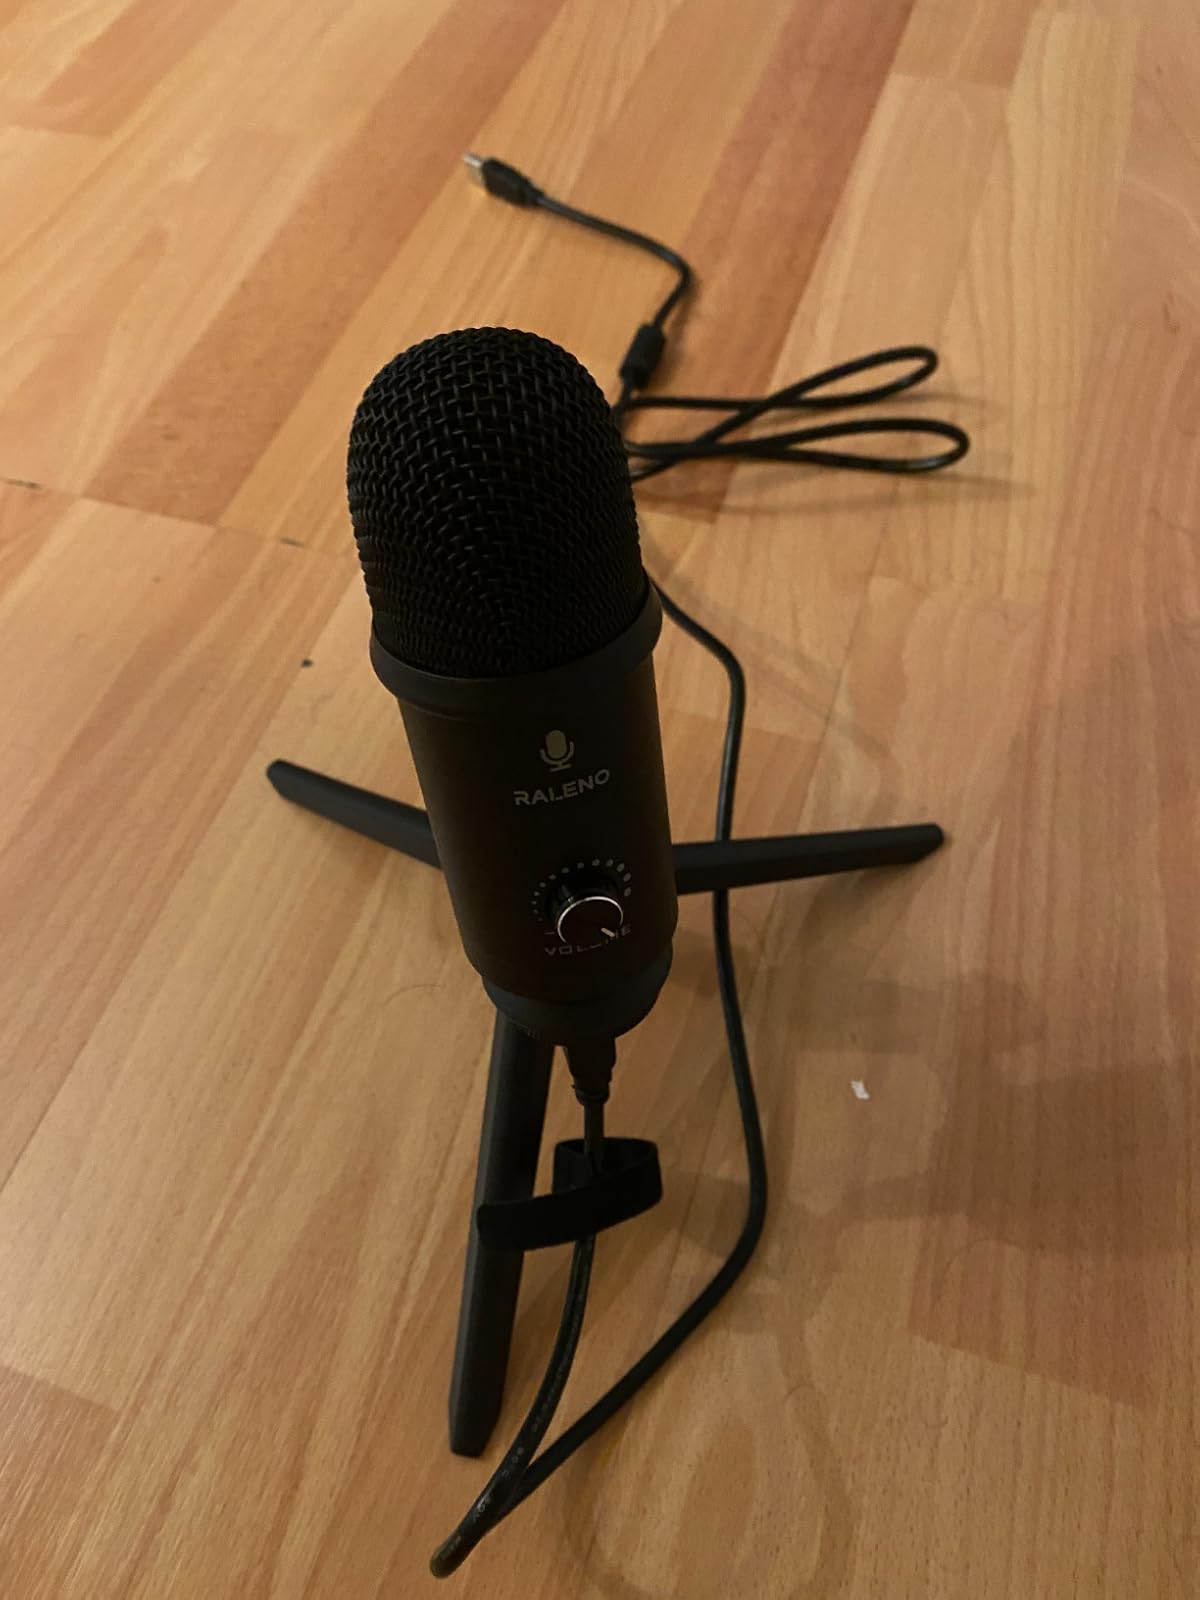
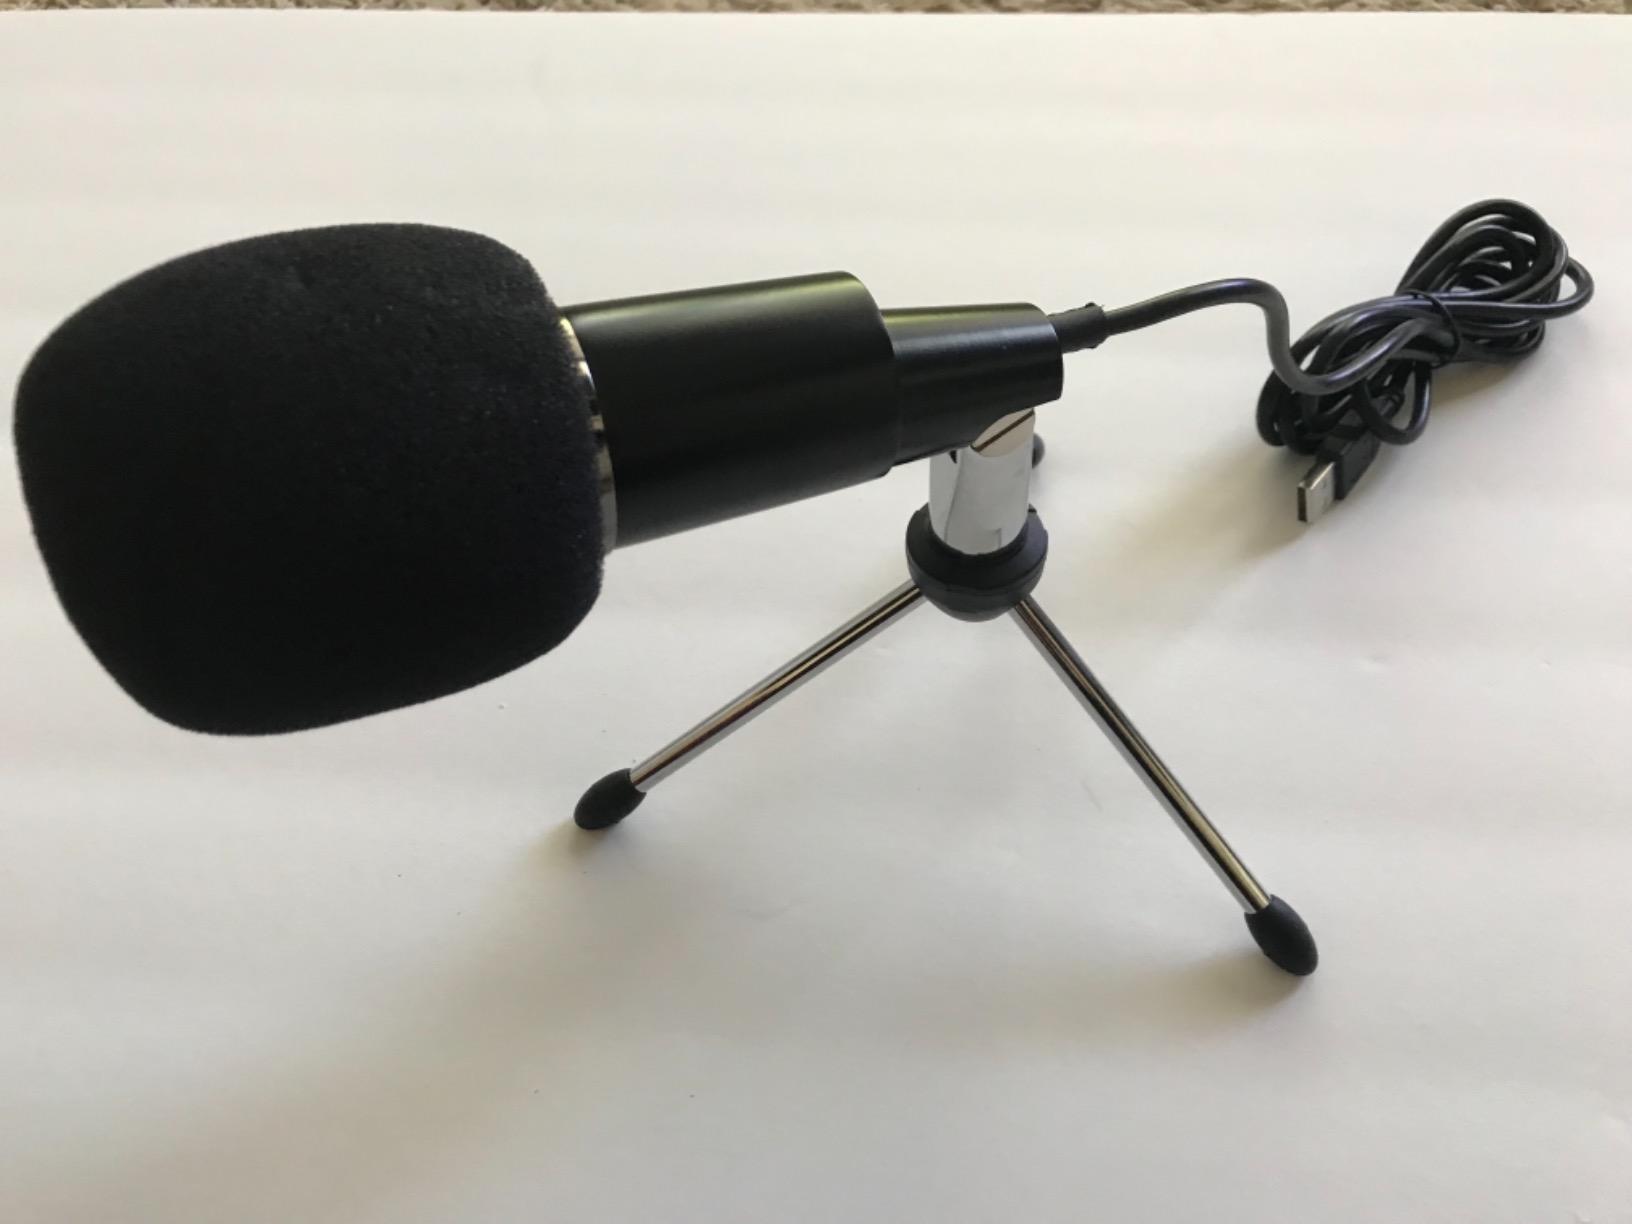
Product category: microphone
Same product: no